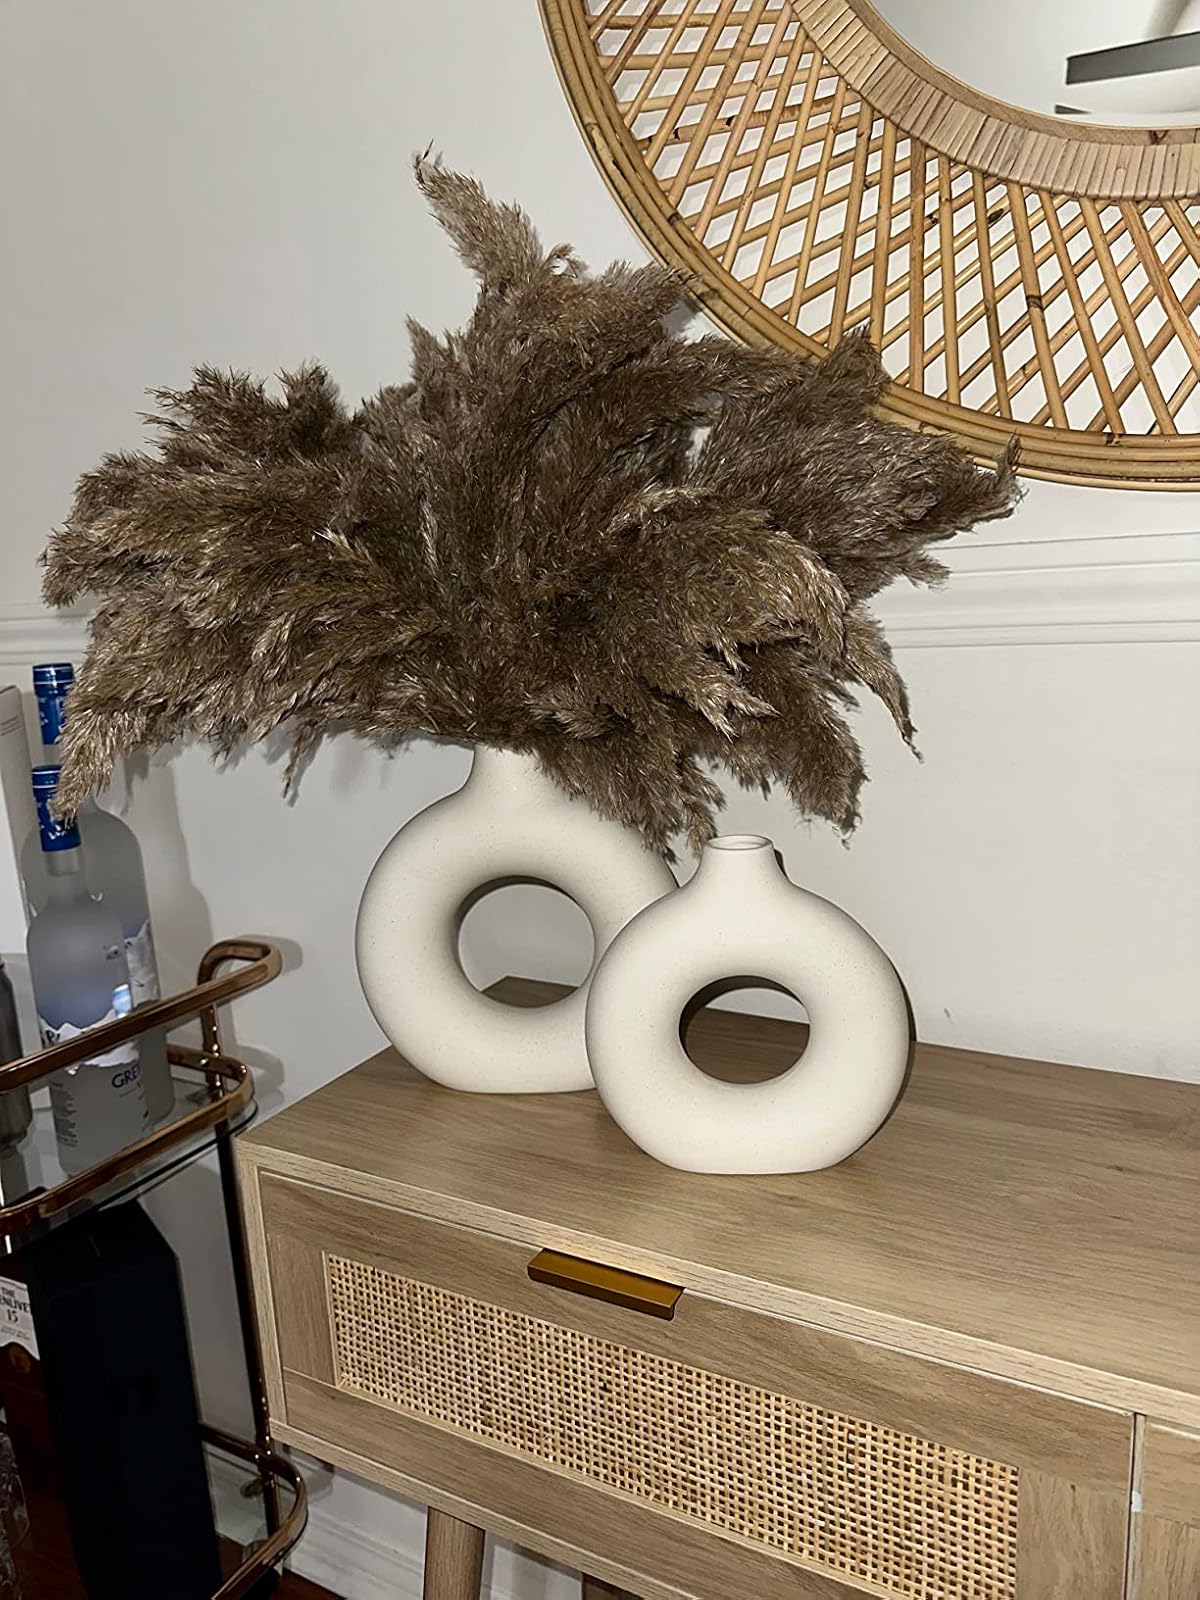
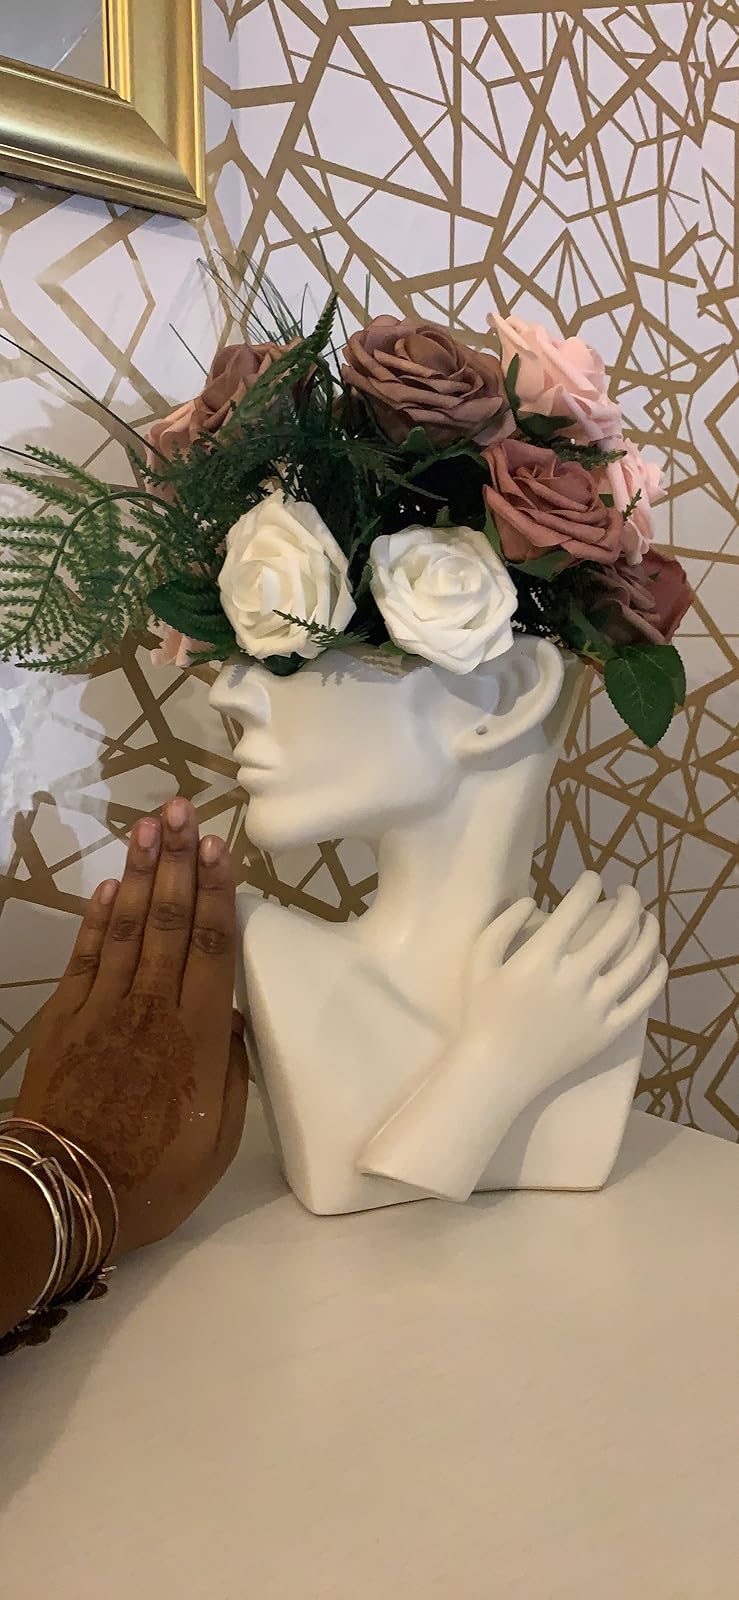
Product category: vase
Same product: no